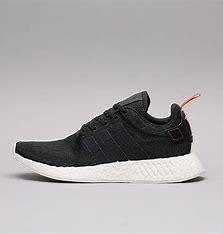
Brand: Adidas
Model: NMD R2